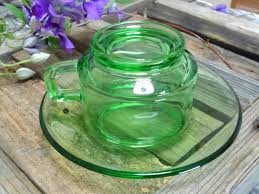
Label: glass